Asami Sato

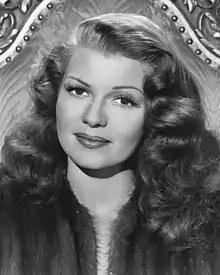
Rita Hayworth's hair inspired Asami's design.

Asami was initially conceived to be a duplicitous spy for the Equalist movement — antagonists in the first season — embedded within Team Avatar. However, the character became so well-liked by co-creators DiMartino and Konietzko that they rewrote her to be a friend to Korra, involved in a love triangle with her and Mako, and ignorant of her father's Equalist activities. DiMartino remembered that he and Konietzko "knew" they needed "a character who wasn't a bender" after they decided on the nonbender revolution storyline. Konietzko also floated the idea to the writing team that Asami might be bisexual "before the audience had ever laid eyes on" either her or Korra, but initially shelved the idea, assuming Nickelodeon would not allow it to be aired. This decision would be reversed after season two.